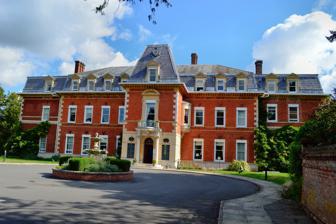
Building: Fetcham Park House
Country: United Kingdom
Year built: 1710
House in Mole Valley, Surrey, England, UK Fetcham Park House Fetcham Park House front elevation Location Fetcham , Surrey Coordinates 51°17′19″N 0°21′08″W / 51.2886°N 0.3522°W / 51.2886; -0.3522 OS grid reference TQ 15003 55674 Built 1699 Architect William Talman Architectural style(s) Queen Anne Listed Building – Grade II* Official name Fetcham Park House Designated 24 August 1990 Reference no. 1188810 Location of Fetcham Park House in Surrey Fetcham Park House is a Queen Anne mansion designed by the English architect William Talman with internal murals by the renowned artist Louis Laguerre and grounds originally landscaped by George London . It is located in the parish of Fetcham near Leatherhead in Surrey . Construction of the present mansion began in 1699, although a reference in the Domesday survey suggests that there was already then a house at Fetcham Park. The house is built of red brick in Flemish bond with dressings of Portland stone, sandstone and terracotta with a slate roof and brick chimneys. The floor plan is rectangular under a 2-span roof with extensions at both ends and an added bay to the east front. The house is constructed in two and a half storeys over cellars, with an original west front of 8 bays, with additions of 1 bay to the left and 2 bays to the right and features a mix of both mansard and gambrel roofing. It is a Grade II* listed building, the second highest ranking. History The mansion was commissioned by Henry Vincent, who inherited the estate from his father in 1697. He chose William Talman , an established architect with a reputation for his mercurial temperament, who was a pupil of Sir Christopher Wren and was in the service of King William III at Hampton Court .  Before construction was complete, Vincent moved to Norfolk and let Fetcham Park House to Arthur Moore MP. Fetcham Park House was sold to Moore for £8,250 in 1705. He invested a fortune on the house and grounds, commissioning the stairway murals and ceiling paintings by the celebrated French artist Louis Laguerre , whose work can also be seen at Blenheim Palace and Hampton Court. It was then too that Capability Brown advised on the garden design. Laguerre was born in Paris in 1663 and came to England in 1684. His father had been in charge of the royal menagerie and Louis XIV was his godfather.  As well as Fetcham Park House and Chatsworth , he worked at Burghley , Blenheim , Marlborough House , Hampton Court and Buckingham House . But Moore spent so extravagantly that after his death in 1730 there were insufficient funds to maintain the estate and it was sold in 1737 to Thomas Revell , Agent Victualler at Gibraltar . Revell's descendants sold the estate, then totalling 1,326 acres (5.37 km 2 ), to John Richardson in 1788. It was soon re-sold to the London banker Thomas Hankey, whose family owned it for the next 138 years. Before his death in 1793 Thomas Hankey added two curved wings at the north and south ends of the house. By 1875 John Hankey inherited the property and commissioned a major refurbishment by the respected architect Edward I'Anson . This was designed to alter the appearance of the house and brought French and Flemish influences to the original Queen Anne design and the later Georgian additions. I’Anson's legacy includes the mansard roof and typical Flemish turreted tower block on the west side, providing an entrance hall and two rooms above, and a two-storey wing at the south end of the house. Captain George Hankey was the last of the family to live in the house, dying there in October 1924. Many members of the Hankey family are buried in the graveyard adjoining Fetcham Park. The house remained empty for two years until it was acquired by the Reverend James Wilkie, Rector of the Parish of Badingham in Suffolk . Land to the east and south was sold for a housing development but the Rev Wilkie turned the mansion into a boys’ boarding school called Badingham College. Internal alterations were made and new buildings were added in the grounds, now less than 30 acres (120,000 m 2 ). The school thrived, but it had to be closed down in 1940 after several bombs had landed in the grounds. For the duration of the war, the building was taken over by University College Hospital's pre-clinical medical school. The Reverend Wilkie succeeded in restarting the school after the war, although he had to fight off a compulsory purchase order in the process. After he died in 1953, two of his sons took over the running of the school. In 1965, however, the school was moved to Norfolk and most of the grounds were sold off, leaving the mansion with four and a quarter acres. The house was badly neglected in the next few years, being "argued over, fought about and discussed but not occupied" (Surrey Villages, Pitt and Shaw, 1971).  In 1979 the then derelict building was sold for £775,000 to a company called United Trading Group, which spent around £4 million returning it to its former splendour. False walls concealing Laguerre's stair and hall paintings were removed and his artwork sensitively restored after the ravages of Victorian over-embellishment, smoke damage from a fire and damp from a leaking roof. The 1980–81 alterations included an extension to the second floor and the addition of catering facilities in the basement. Two of the rooms on the ground floor east side were panelled in oak and mahogany and the Shell Room, with its magnificent ceiling painting, was among those where the plasterwork, gilding and architectural details were painstakingly restored. The first and second floors were redecorated and adorned with mainly French antique furniture and some fine paintings. The grounds were replanted and ponds and illuminated fountains were created. During the renovation, the discovery of tunnels at the front of the house led to speculation about their history but they were later found to be Second World War air raid shelters . UTG House, as it was then known, was sold in 1986 and renamed Fetcham Park House before being sold, with its contents, to local property investors The Wilky Group Ltd in 1999. Today Fetcham Park House is currently operated as serviced office space. In November 2011, Fetcham Park was launched as a luxurious wedding and events venue by Parallel Venues. The house is available for exclusive use during most weekends and public holidays throughout the year and is licensed for civil ceremonies. The house featured in the 2013 film Diana , which chronicles the life of Diana, Princess of Wales .  Its Salon and Drawing Room represented the Imperial Suite at the Paris Ritz . View from the garden The fountain Louis Salon/Ballroom 'The Assembly of the Gods' by Louis Laguerre References